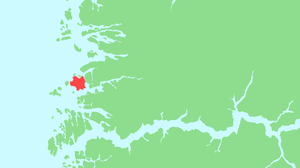
Atløy est un village de Norvège dans le comté de Sogn og Fjordane. Il fait partie de la municipalité de Askvoll.